Albert Rollit

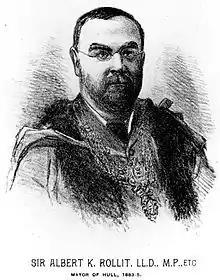
Rollit

Born in Hull, he became a solicitor and went on to become president of the Law Society. He later became a shipowner. He was Mayor of Hull from 1883 to 1885. In 1886, he was elected as a Conservative Member of Parliament for the South Islington constituency. In 1892 he put forward a private member's bill in favour of women's suffrage, which failed narrowly. Having opposed Chamberlain's Tariff Reform proposals, he was defeated in the 1906 general election, and failed to get elected as a Liberal in Epsom in 1910. As a businessman he was well known on the Continent of Europe and acted as consul-general for Romania from 1911 until his death. He was also a magistrate in Berkshire, where he resided at Sutherland Grange at Dedworth, adjoining Windsor, with his second wife.